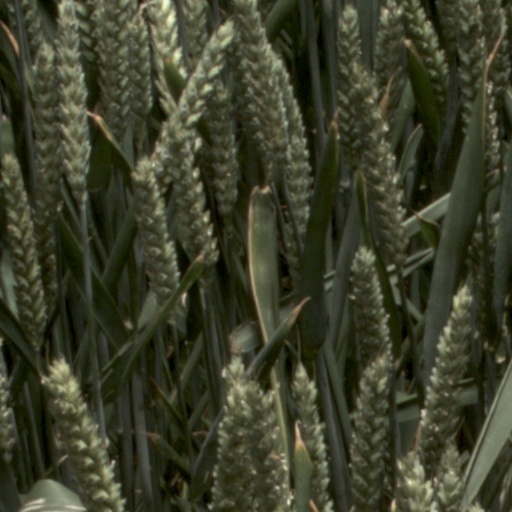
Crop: wheat